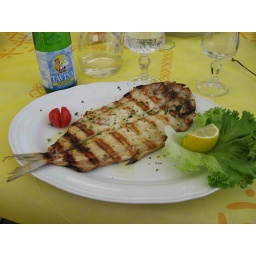
Fresh fish from the lake at a great restaurant lakeside in Gargnano.